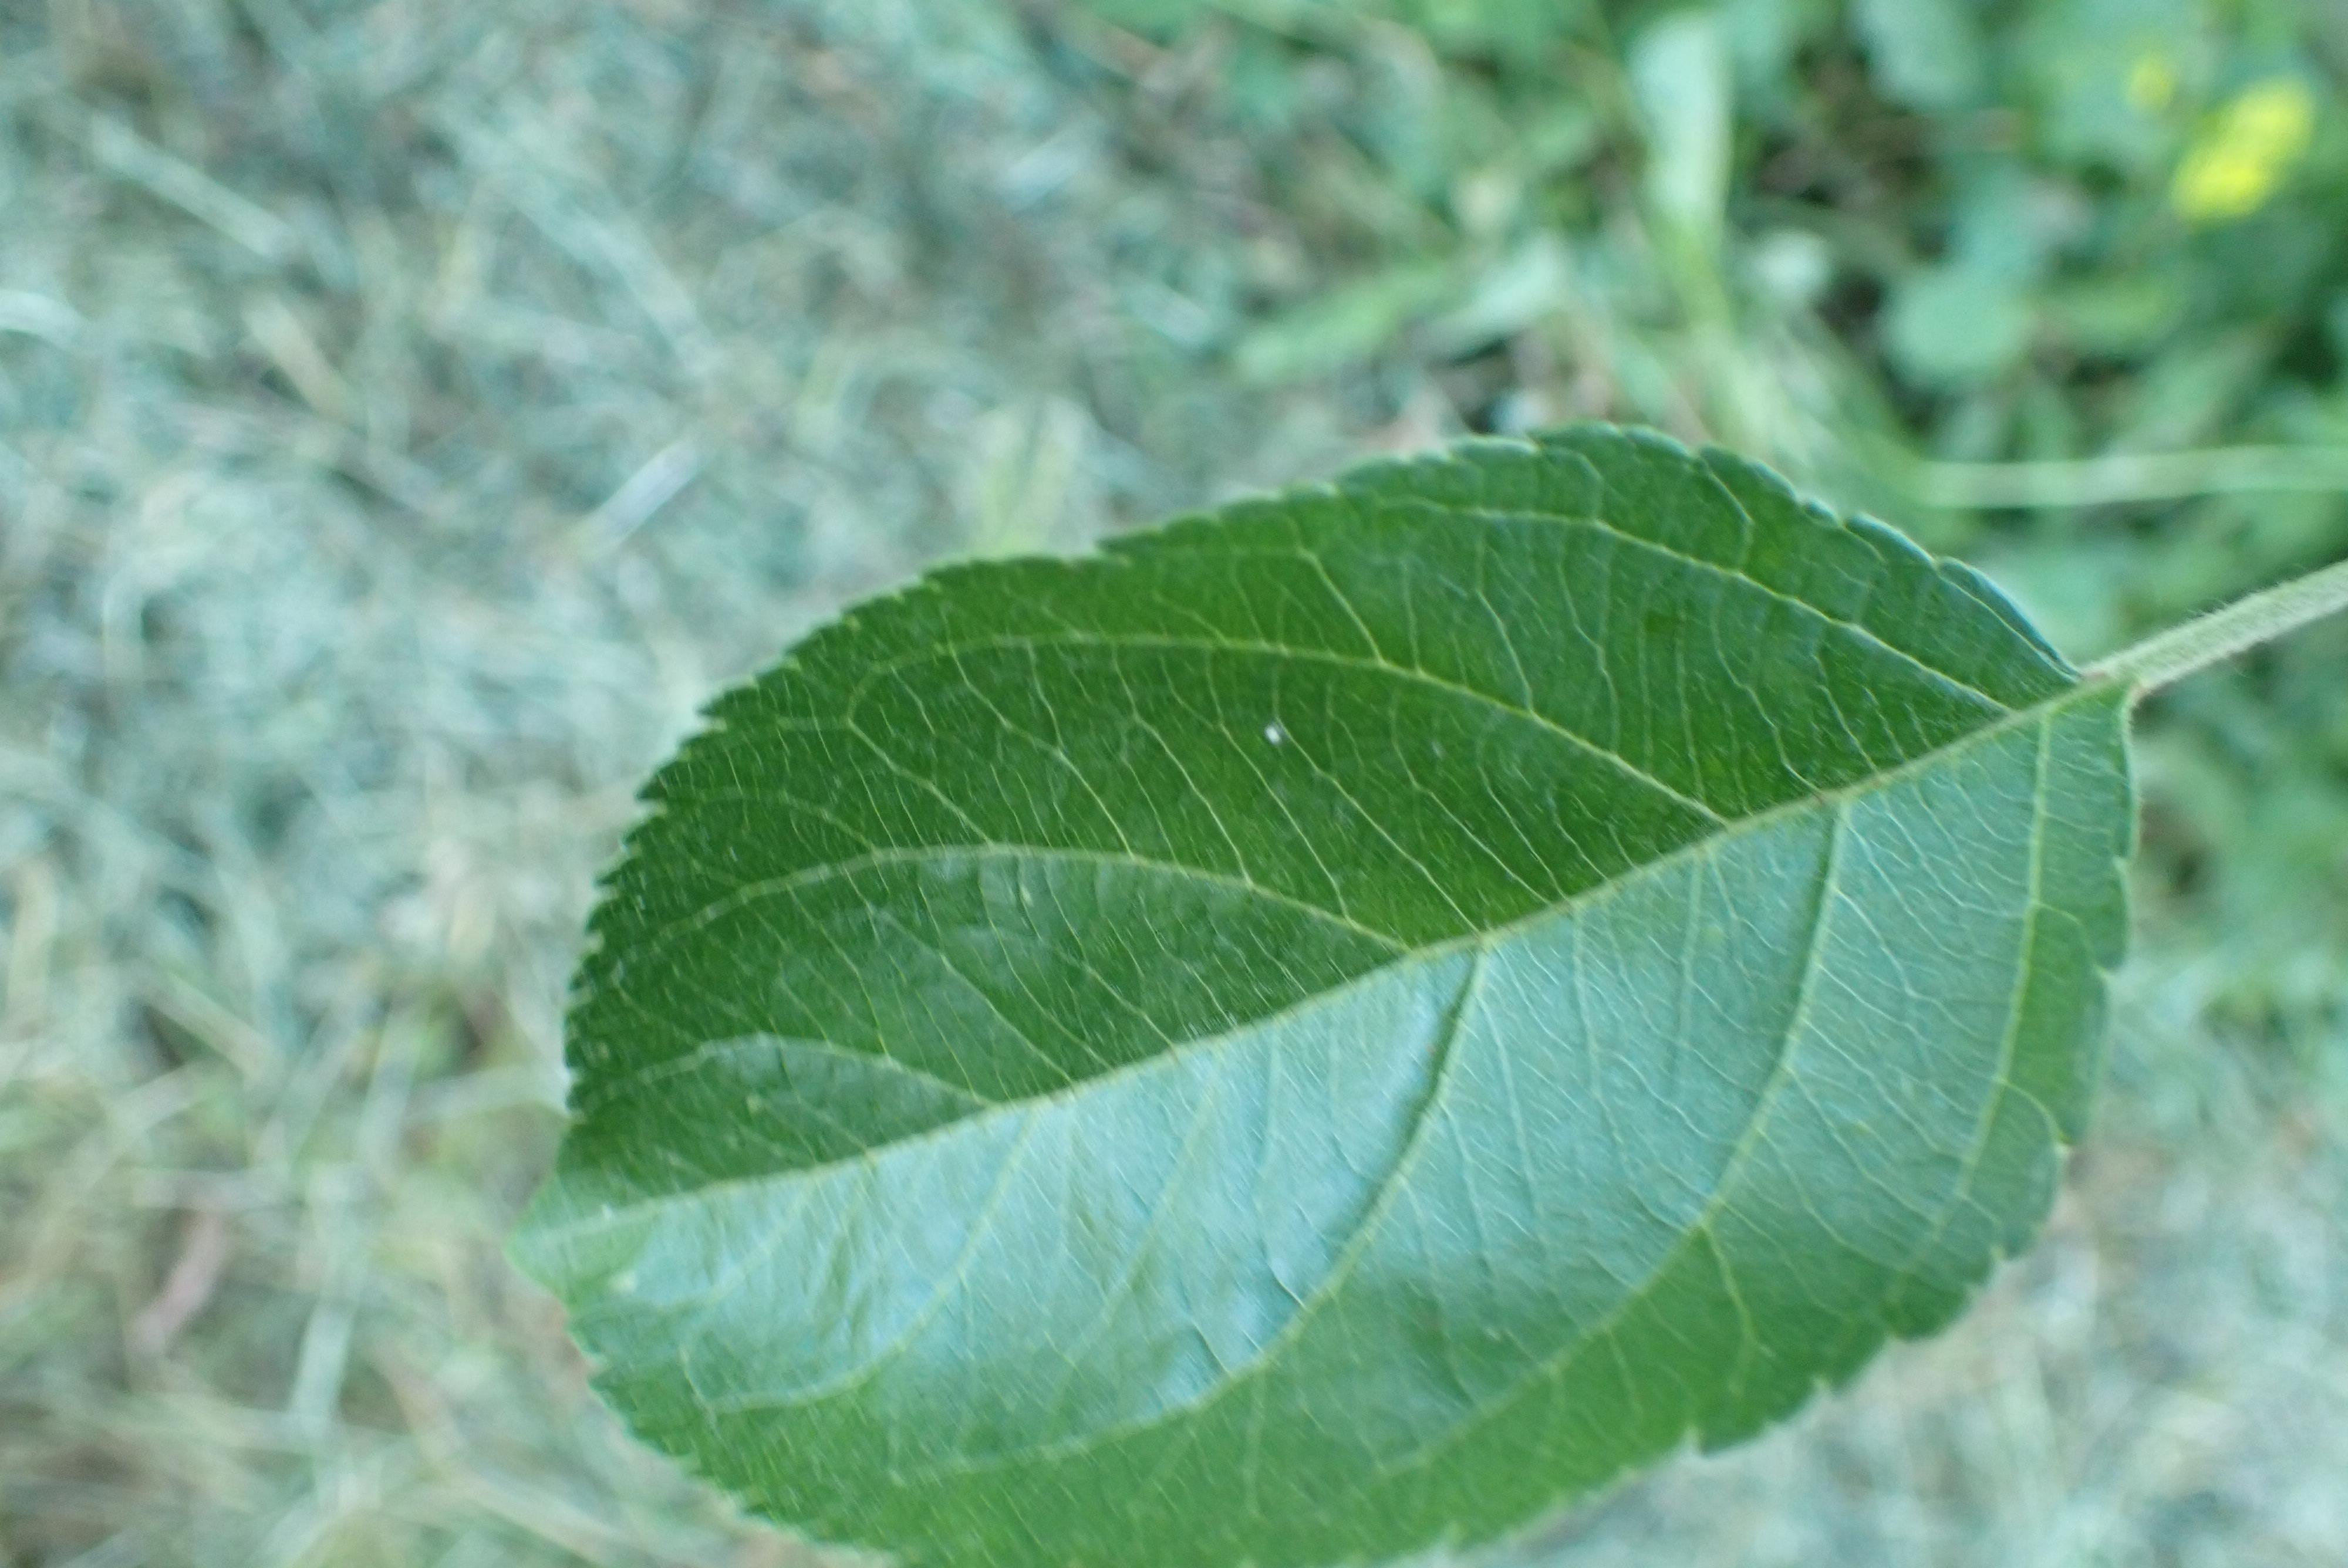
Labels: healthy